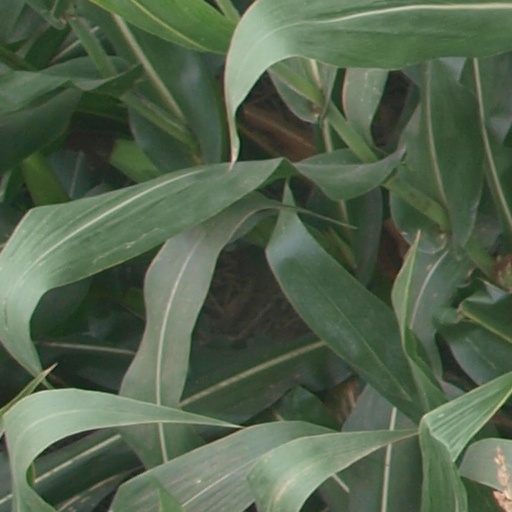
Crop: maize; corn